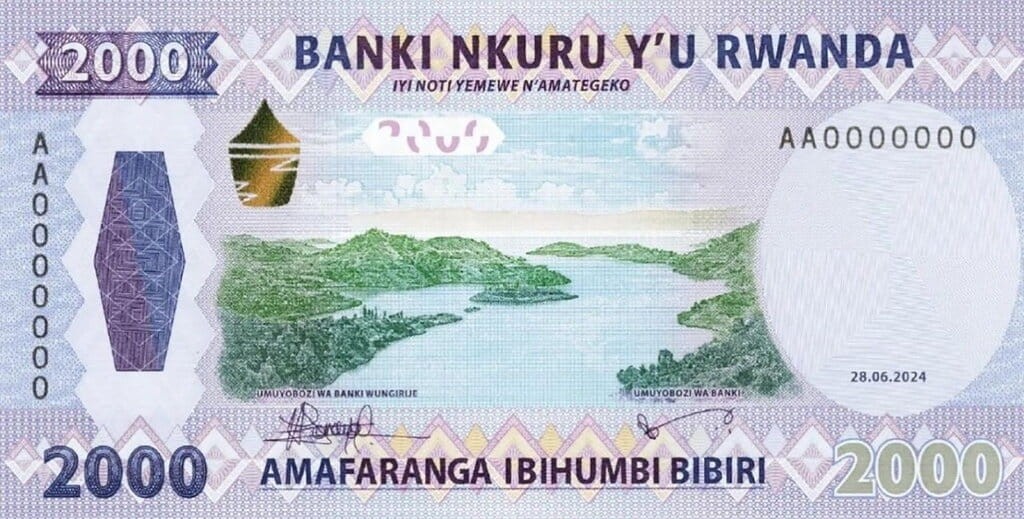
Rwanda 2000 franków Kawa 2024 P-44
Rwanda 2000 franków Kawa 2024 P-44 Dane banknotu: Stan I unc Nominał 2000 franków Materiał papier Rozmiar 142 x 72 mm Katalog P-44 Seria różne Rok 2024 Jest w stanie bankowym I (UNC), pochodzi z paczki bankowej i nie był w obiegu. Numer seryjny banknotu może być inny niż prezentowany na fotografii.
Category: Arts & Entertainment > Hobbies & Creative Arts > Collectibles > Collectible Coins & Currency > Collectible Banknotes